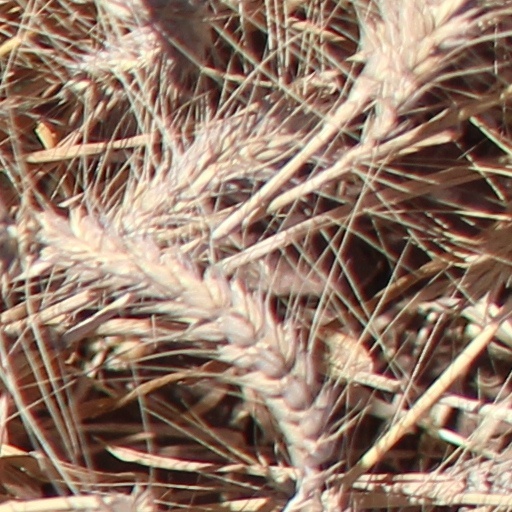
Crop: wheat